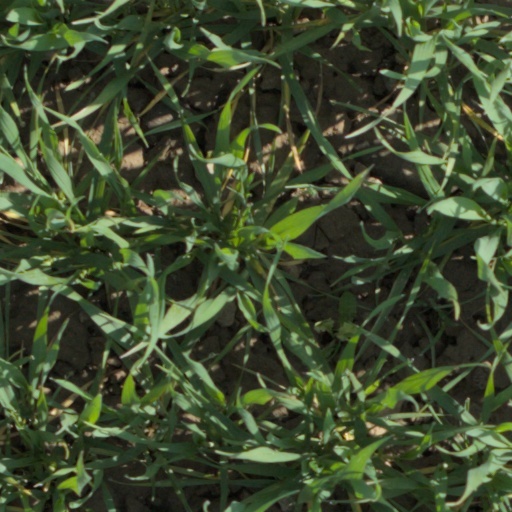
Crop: wheat